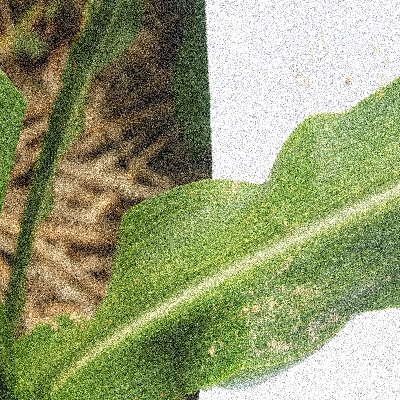
Label: Corn_(Maize)___Maize_Streak_Virus